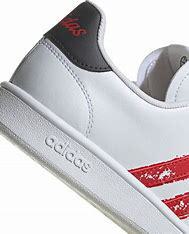
Brand: Adidas
Model: Grand Court Base